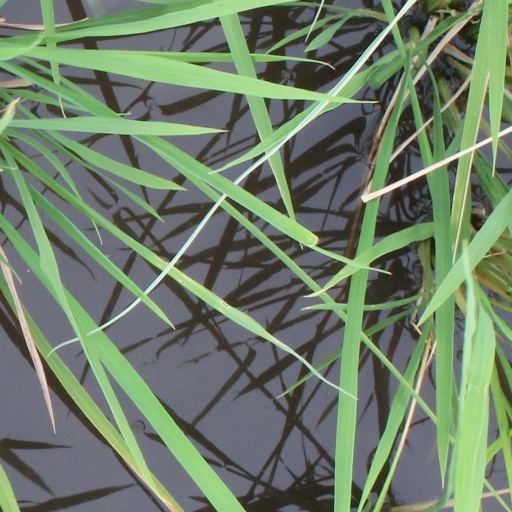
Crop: rice